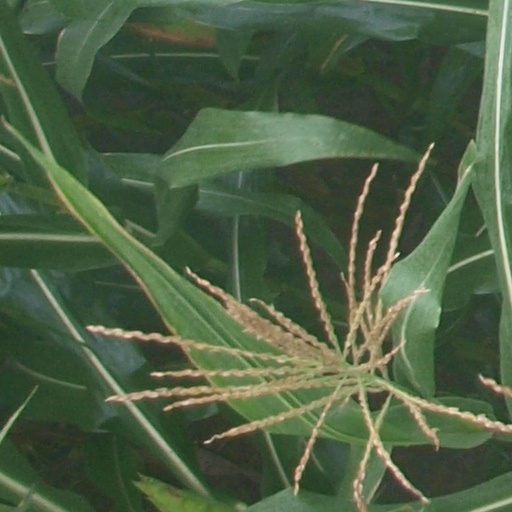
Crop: maize; corn